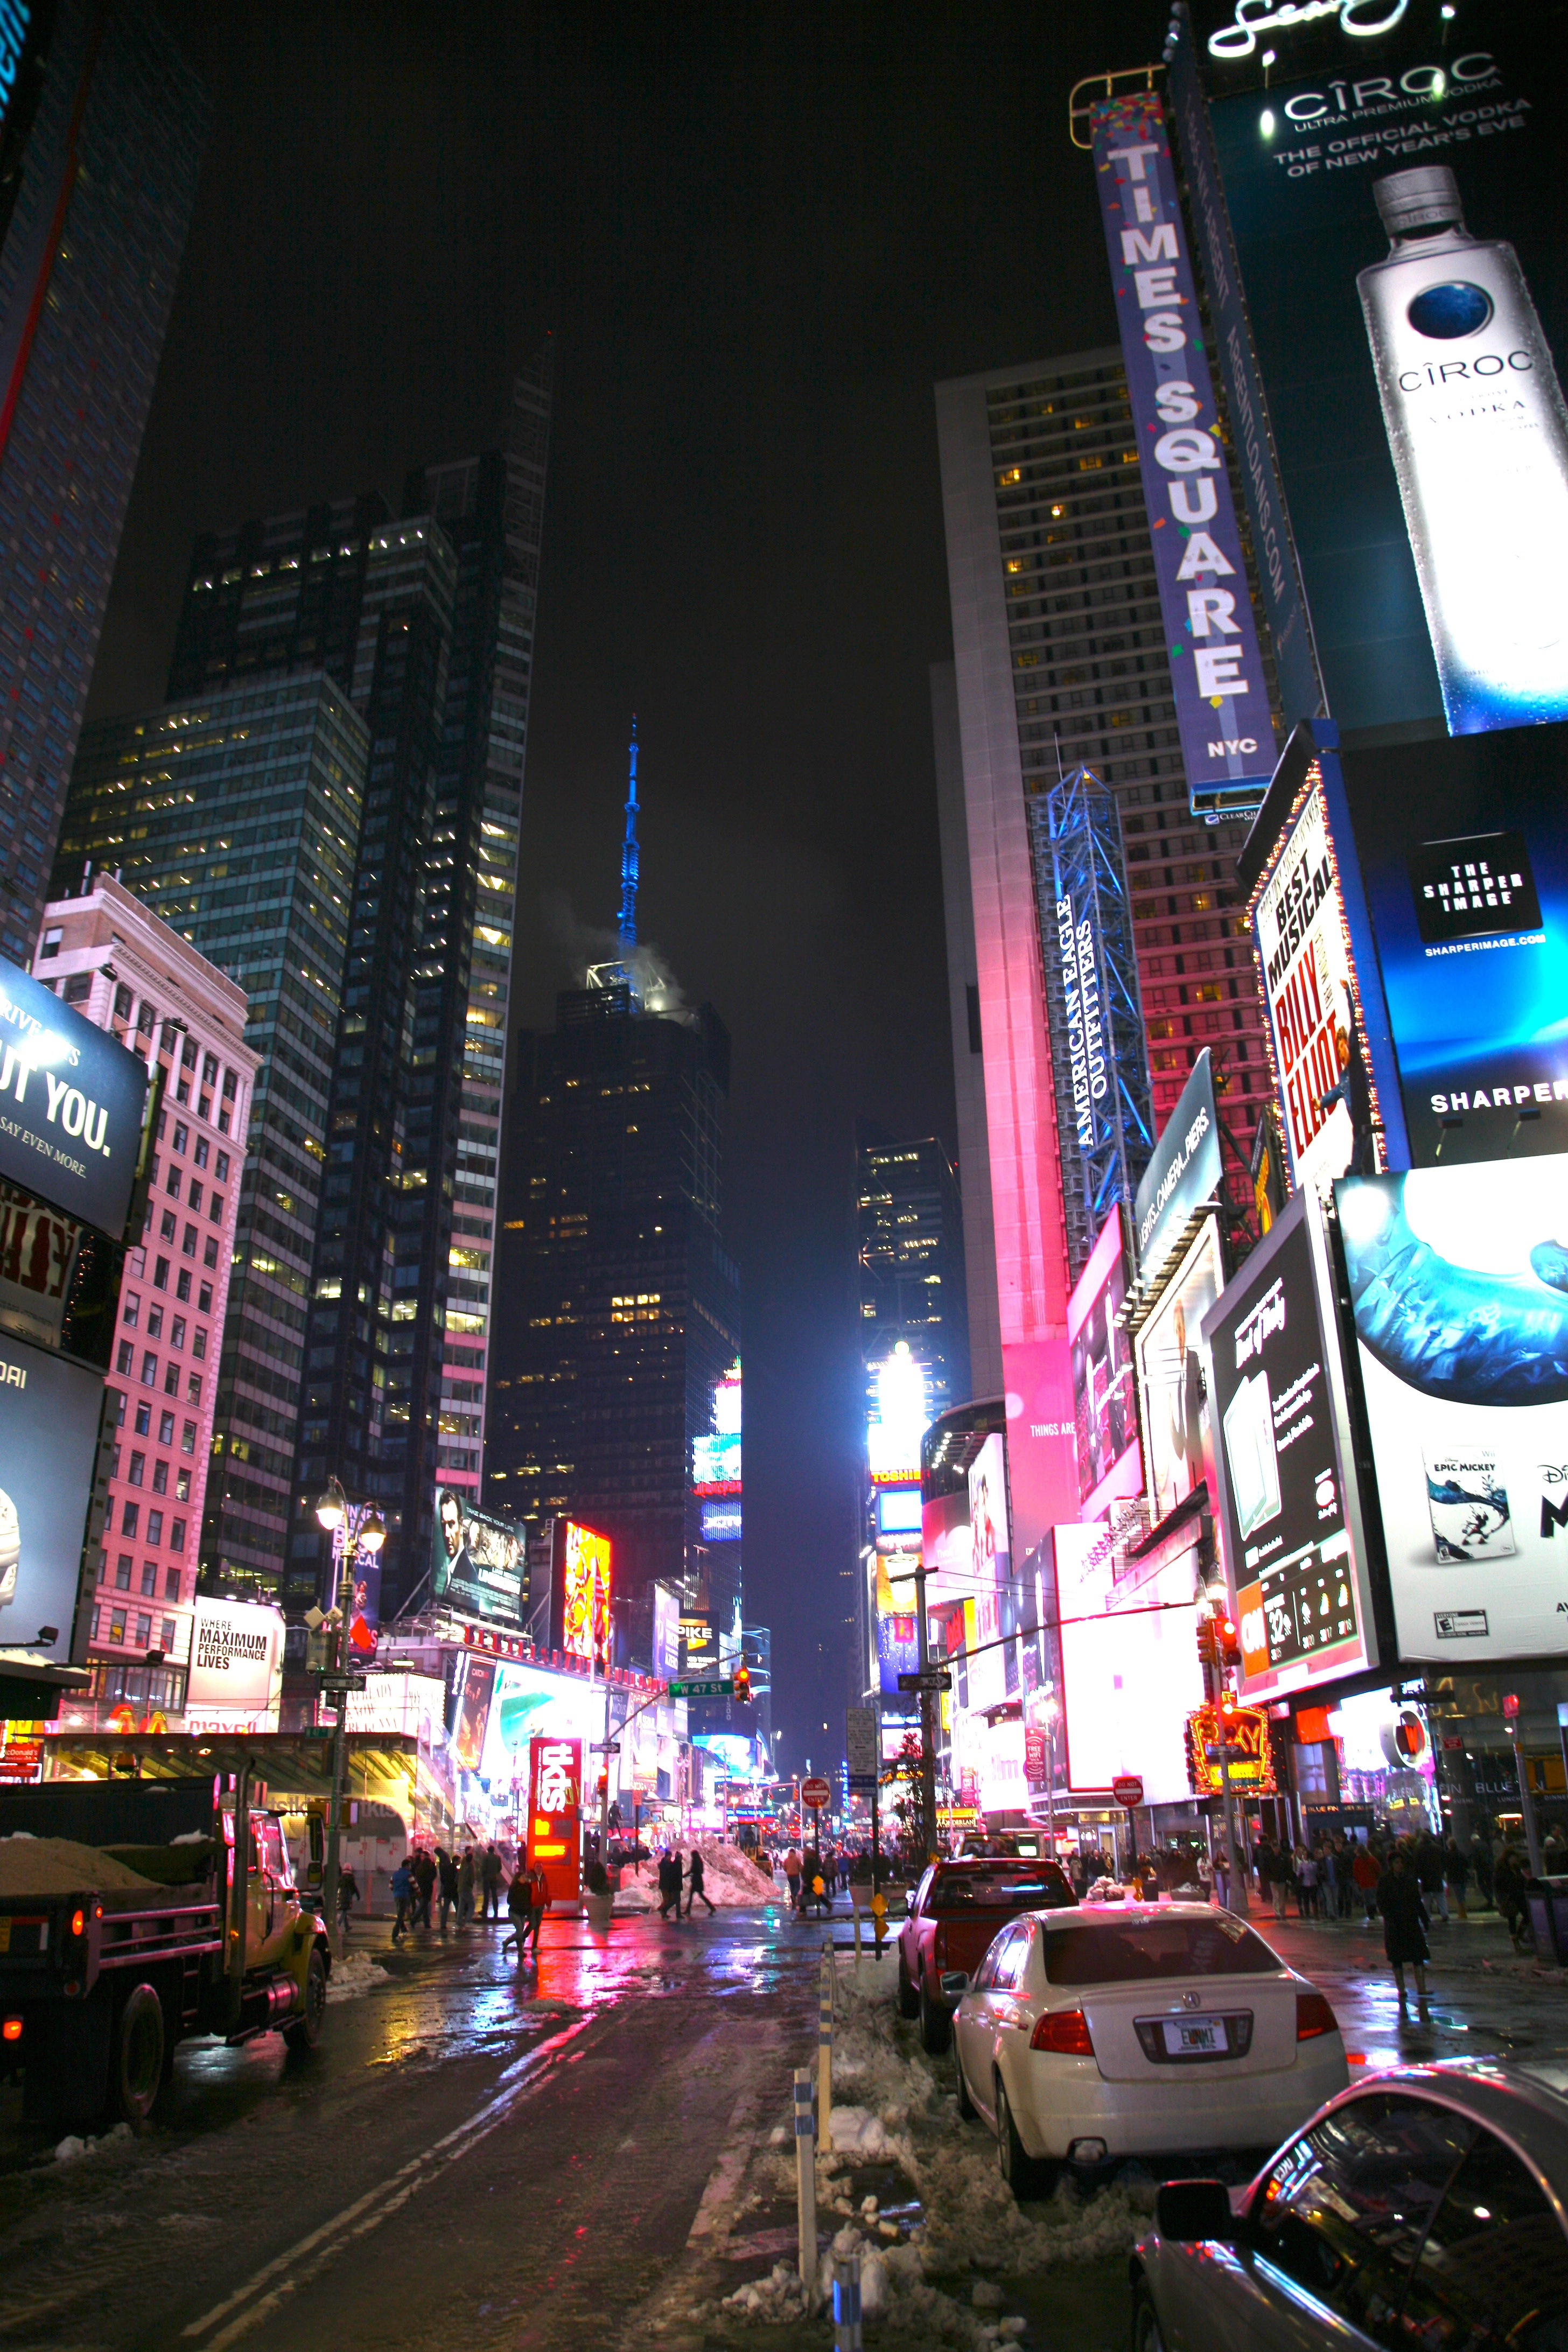
pedestrian, road, skyline, traffic, street, night, city, skyscraper, manhattan, cityscape, downtown, evening, nyc, newyork, infrastructure, newyorkcity, ny, canon5d, midtown, metropolis, canonef24105mmf4lisusm, theatredistrict, timessquare, urban area, human settlement, metropolitan area